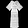
Label: Dress